Lady June

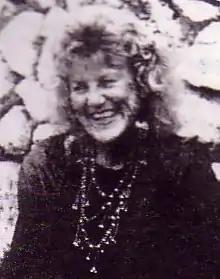

June Campbell Cramer (3 June 1931 – 7 June 1999), better known as Lady June, was an English painter, poet and musician. She was associated with the Canterbury scene and recorded two albums. She exhibited and performed her works in several countries, often combining her painting, poetry and music into multimedia presentations.